Solar System

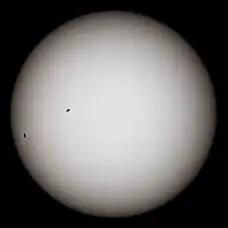
The Sun in true white color

The radius of the Sun is . Thus, the Sun occupies 0.00001% (1 part in 10) of the volume of a sphere with a radius the size of Earth's orbit, whereas Earth's volume is roughly 1 millionth (10) that of the Sun. Jupiter, the largest planet, is from the Sun and has a radius of , whereas the most distant planet, Neptune, is from the Sun.